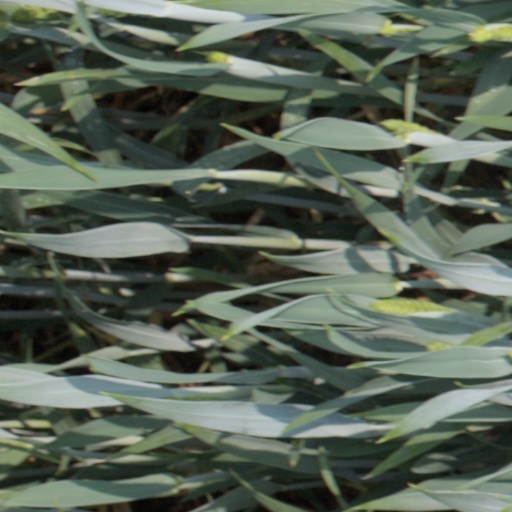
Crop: wheat